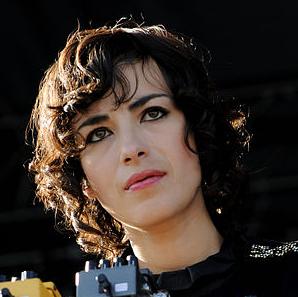
Age: 30